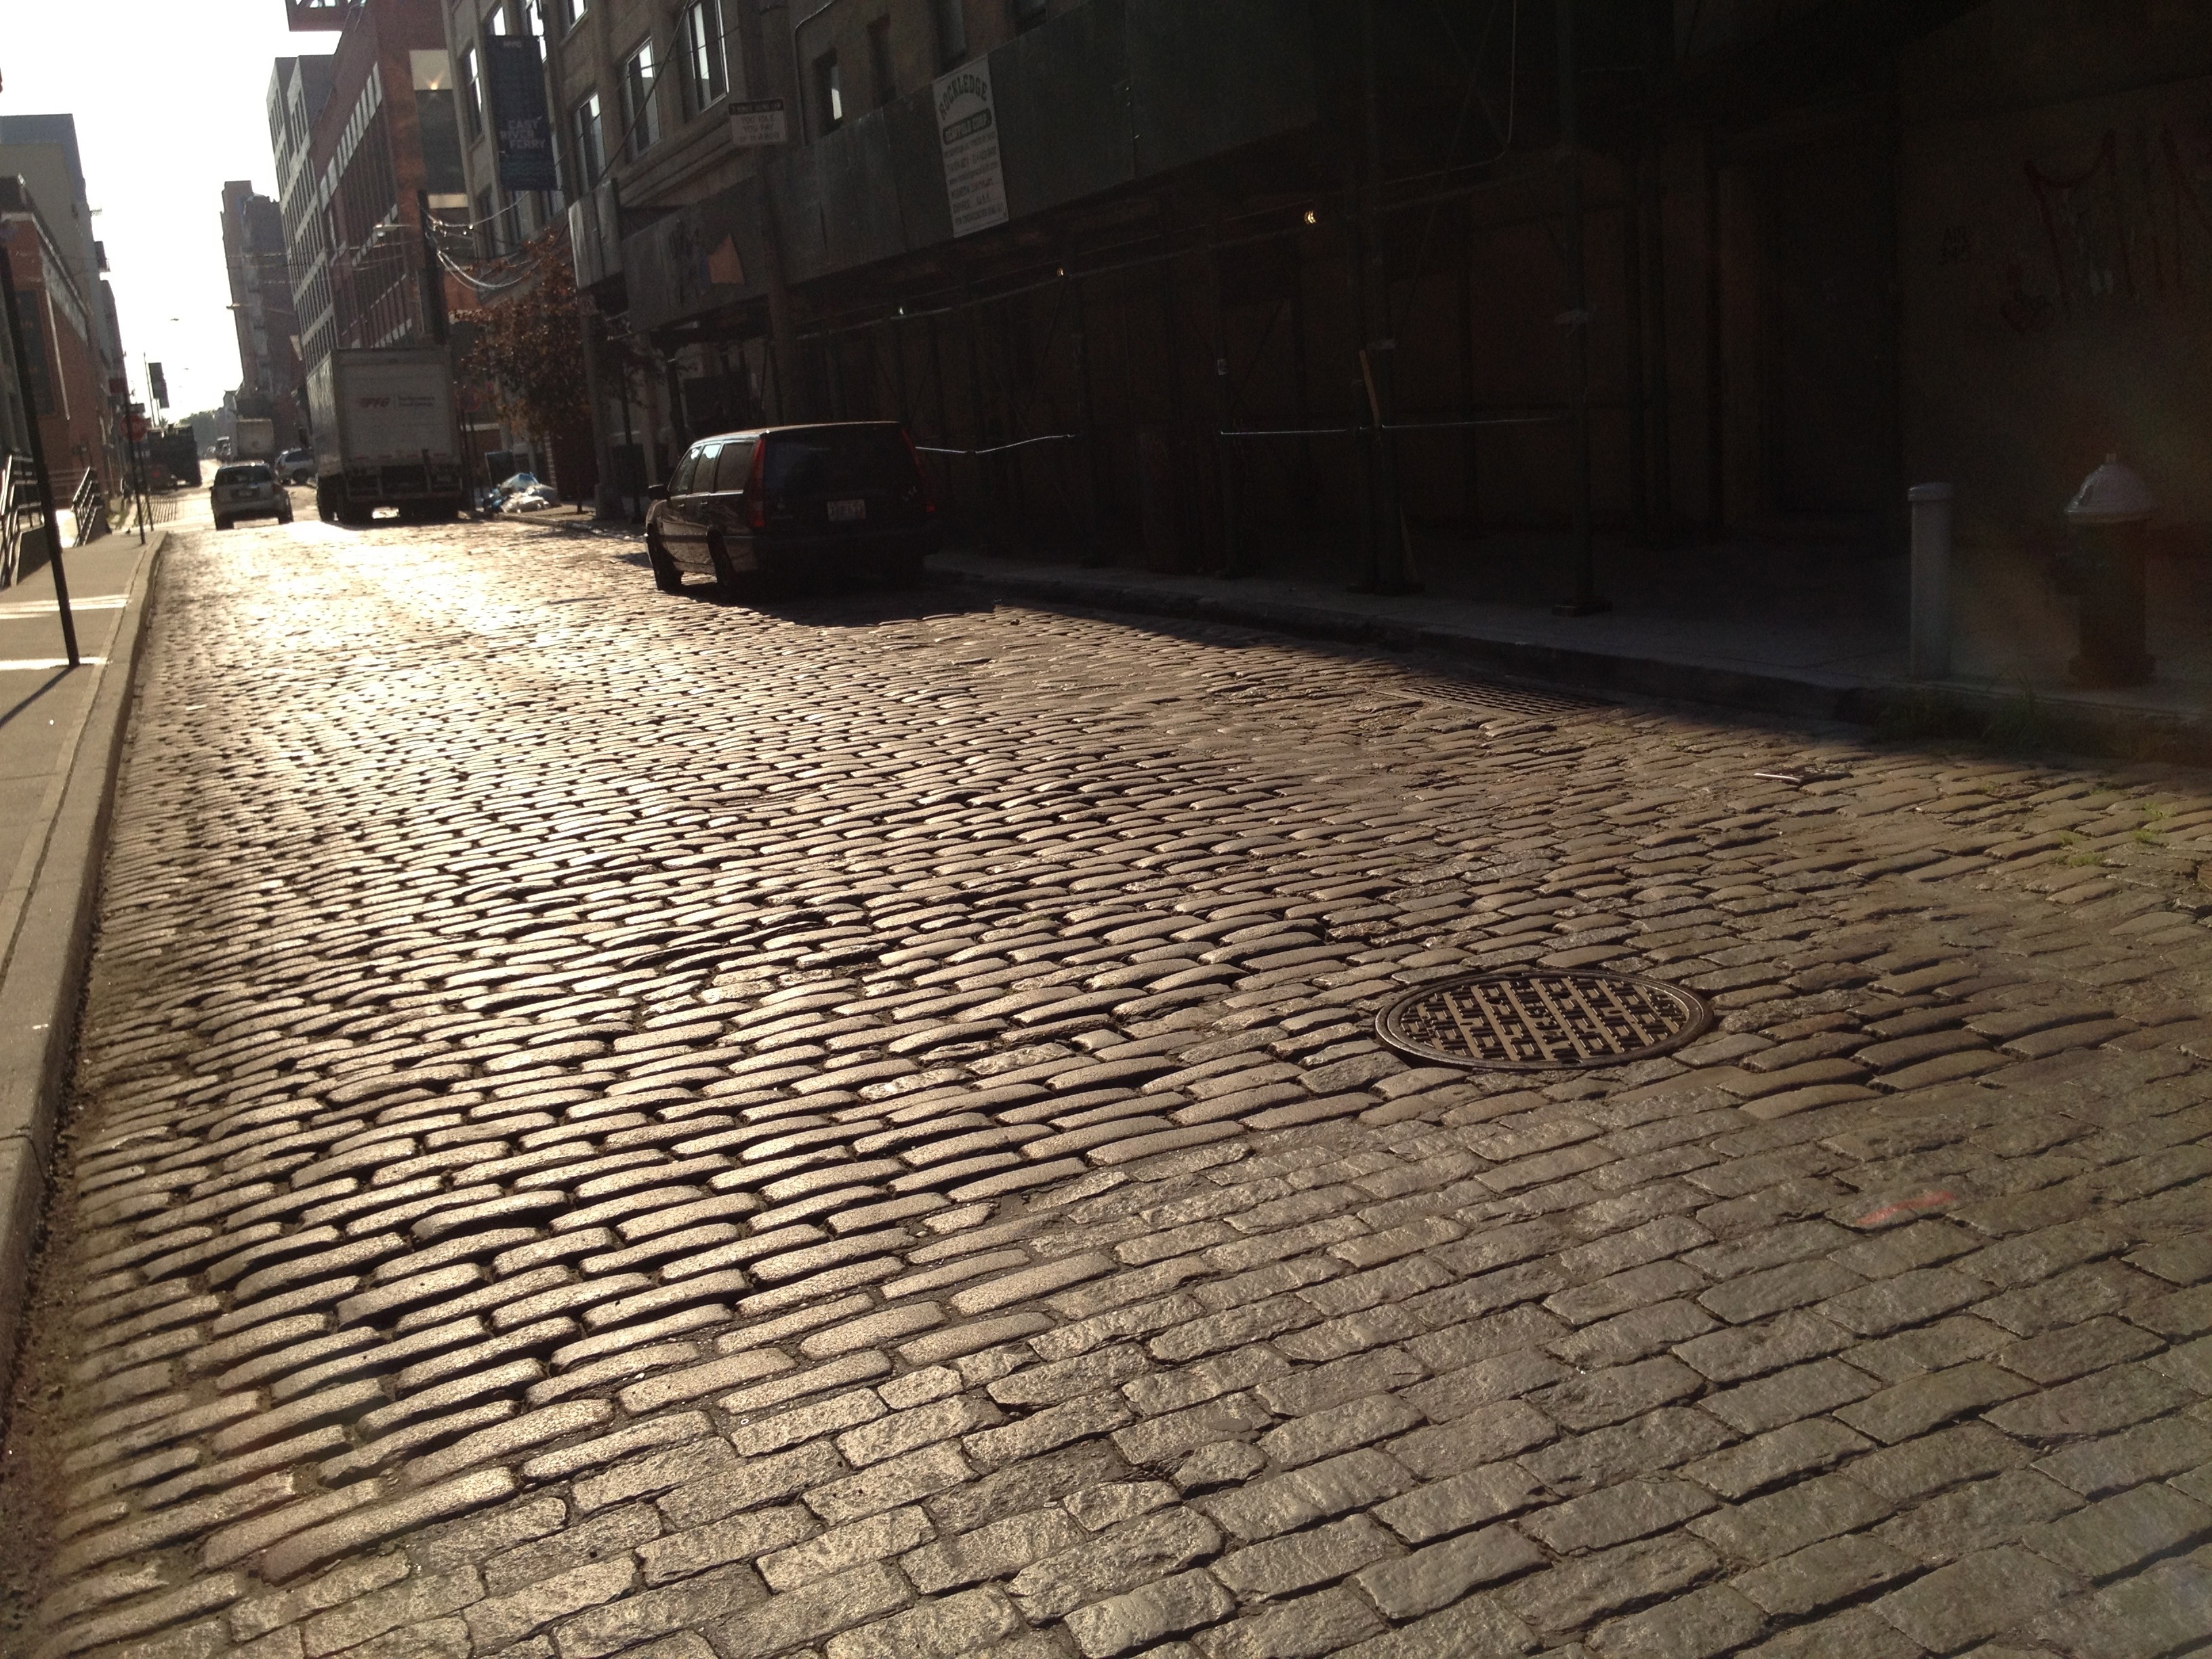
architecture, wood, road, street, sidewalk, floor, cobblestone, city, urban, asphalt, walkway, brooklyn, lane, dumbo, outside, grey, streets, buildings, cars, cobblestones, gritty, flooring, road surface, outdoor structure